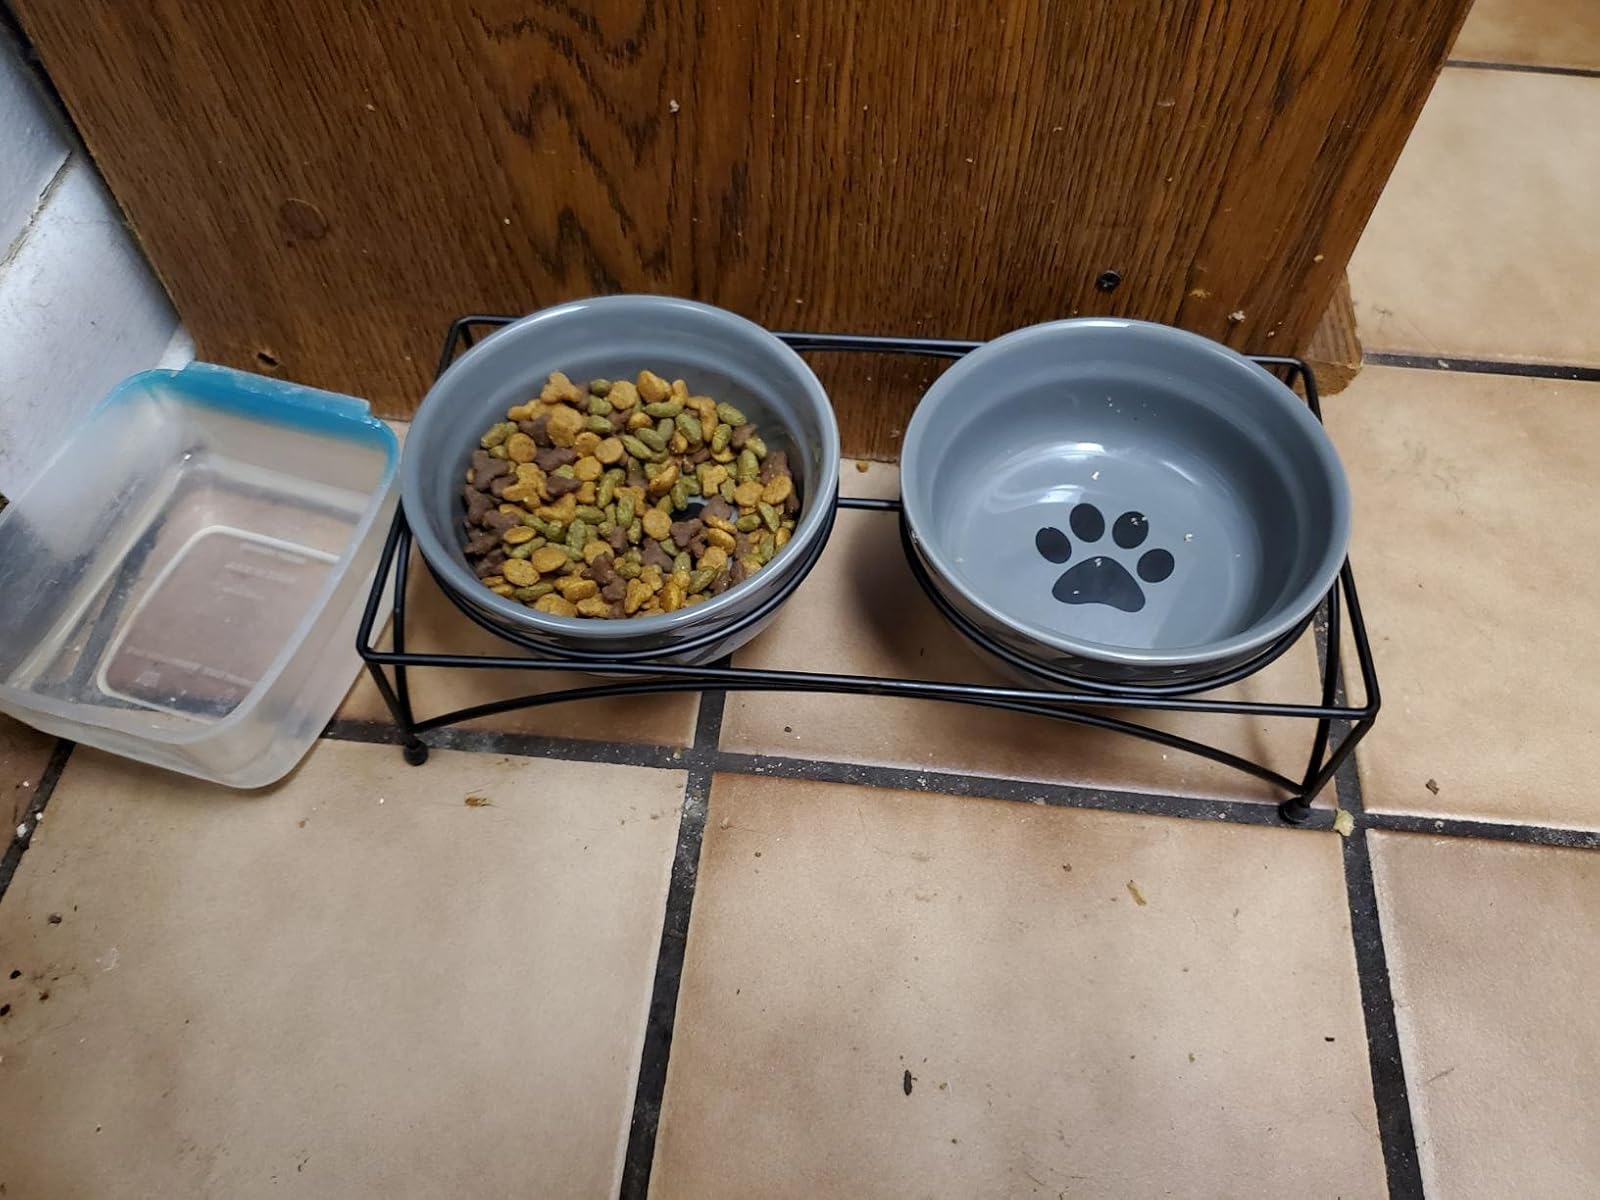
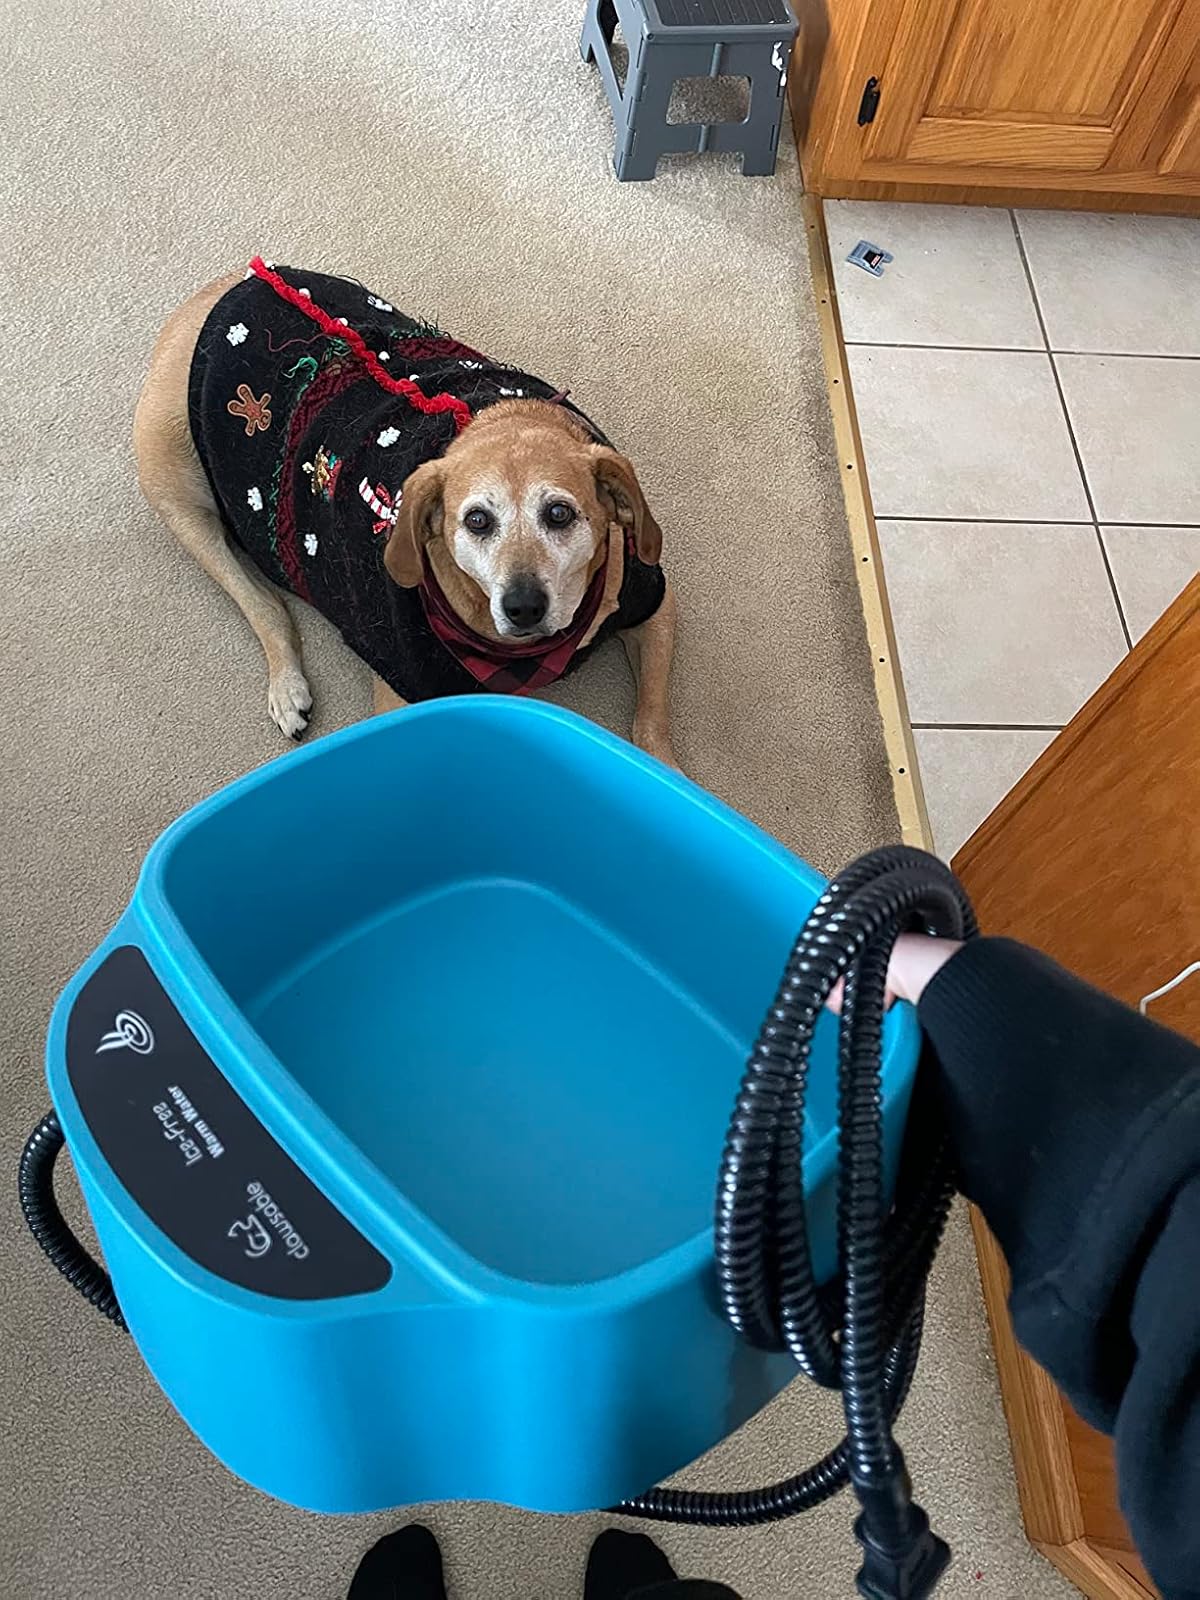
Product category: items_bowl
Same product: no